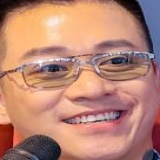
ca sĩ Tuấn Hưng